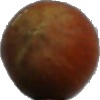
Label: Nut Forest 1